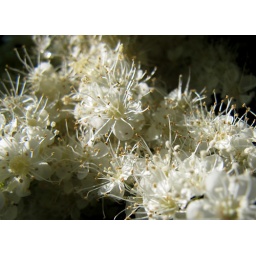
Tiny white flowers in the park